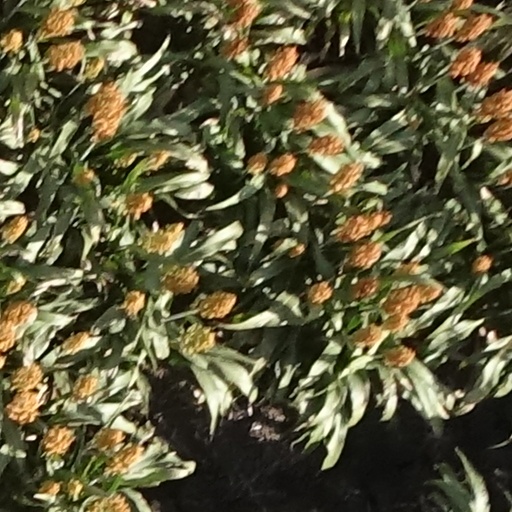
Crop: sorghum